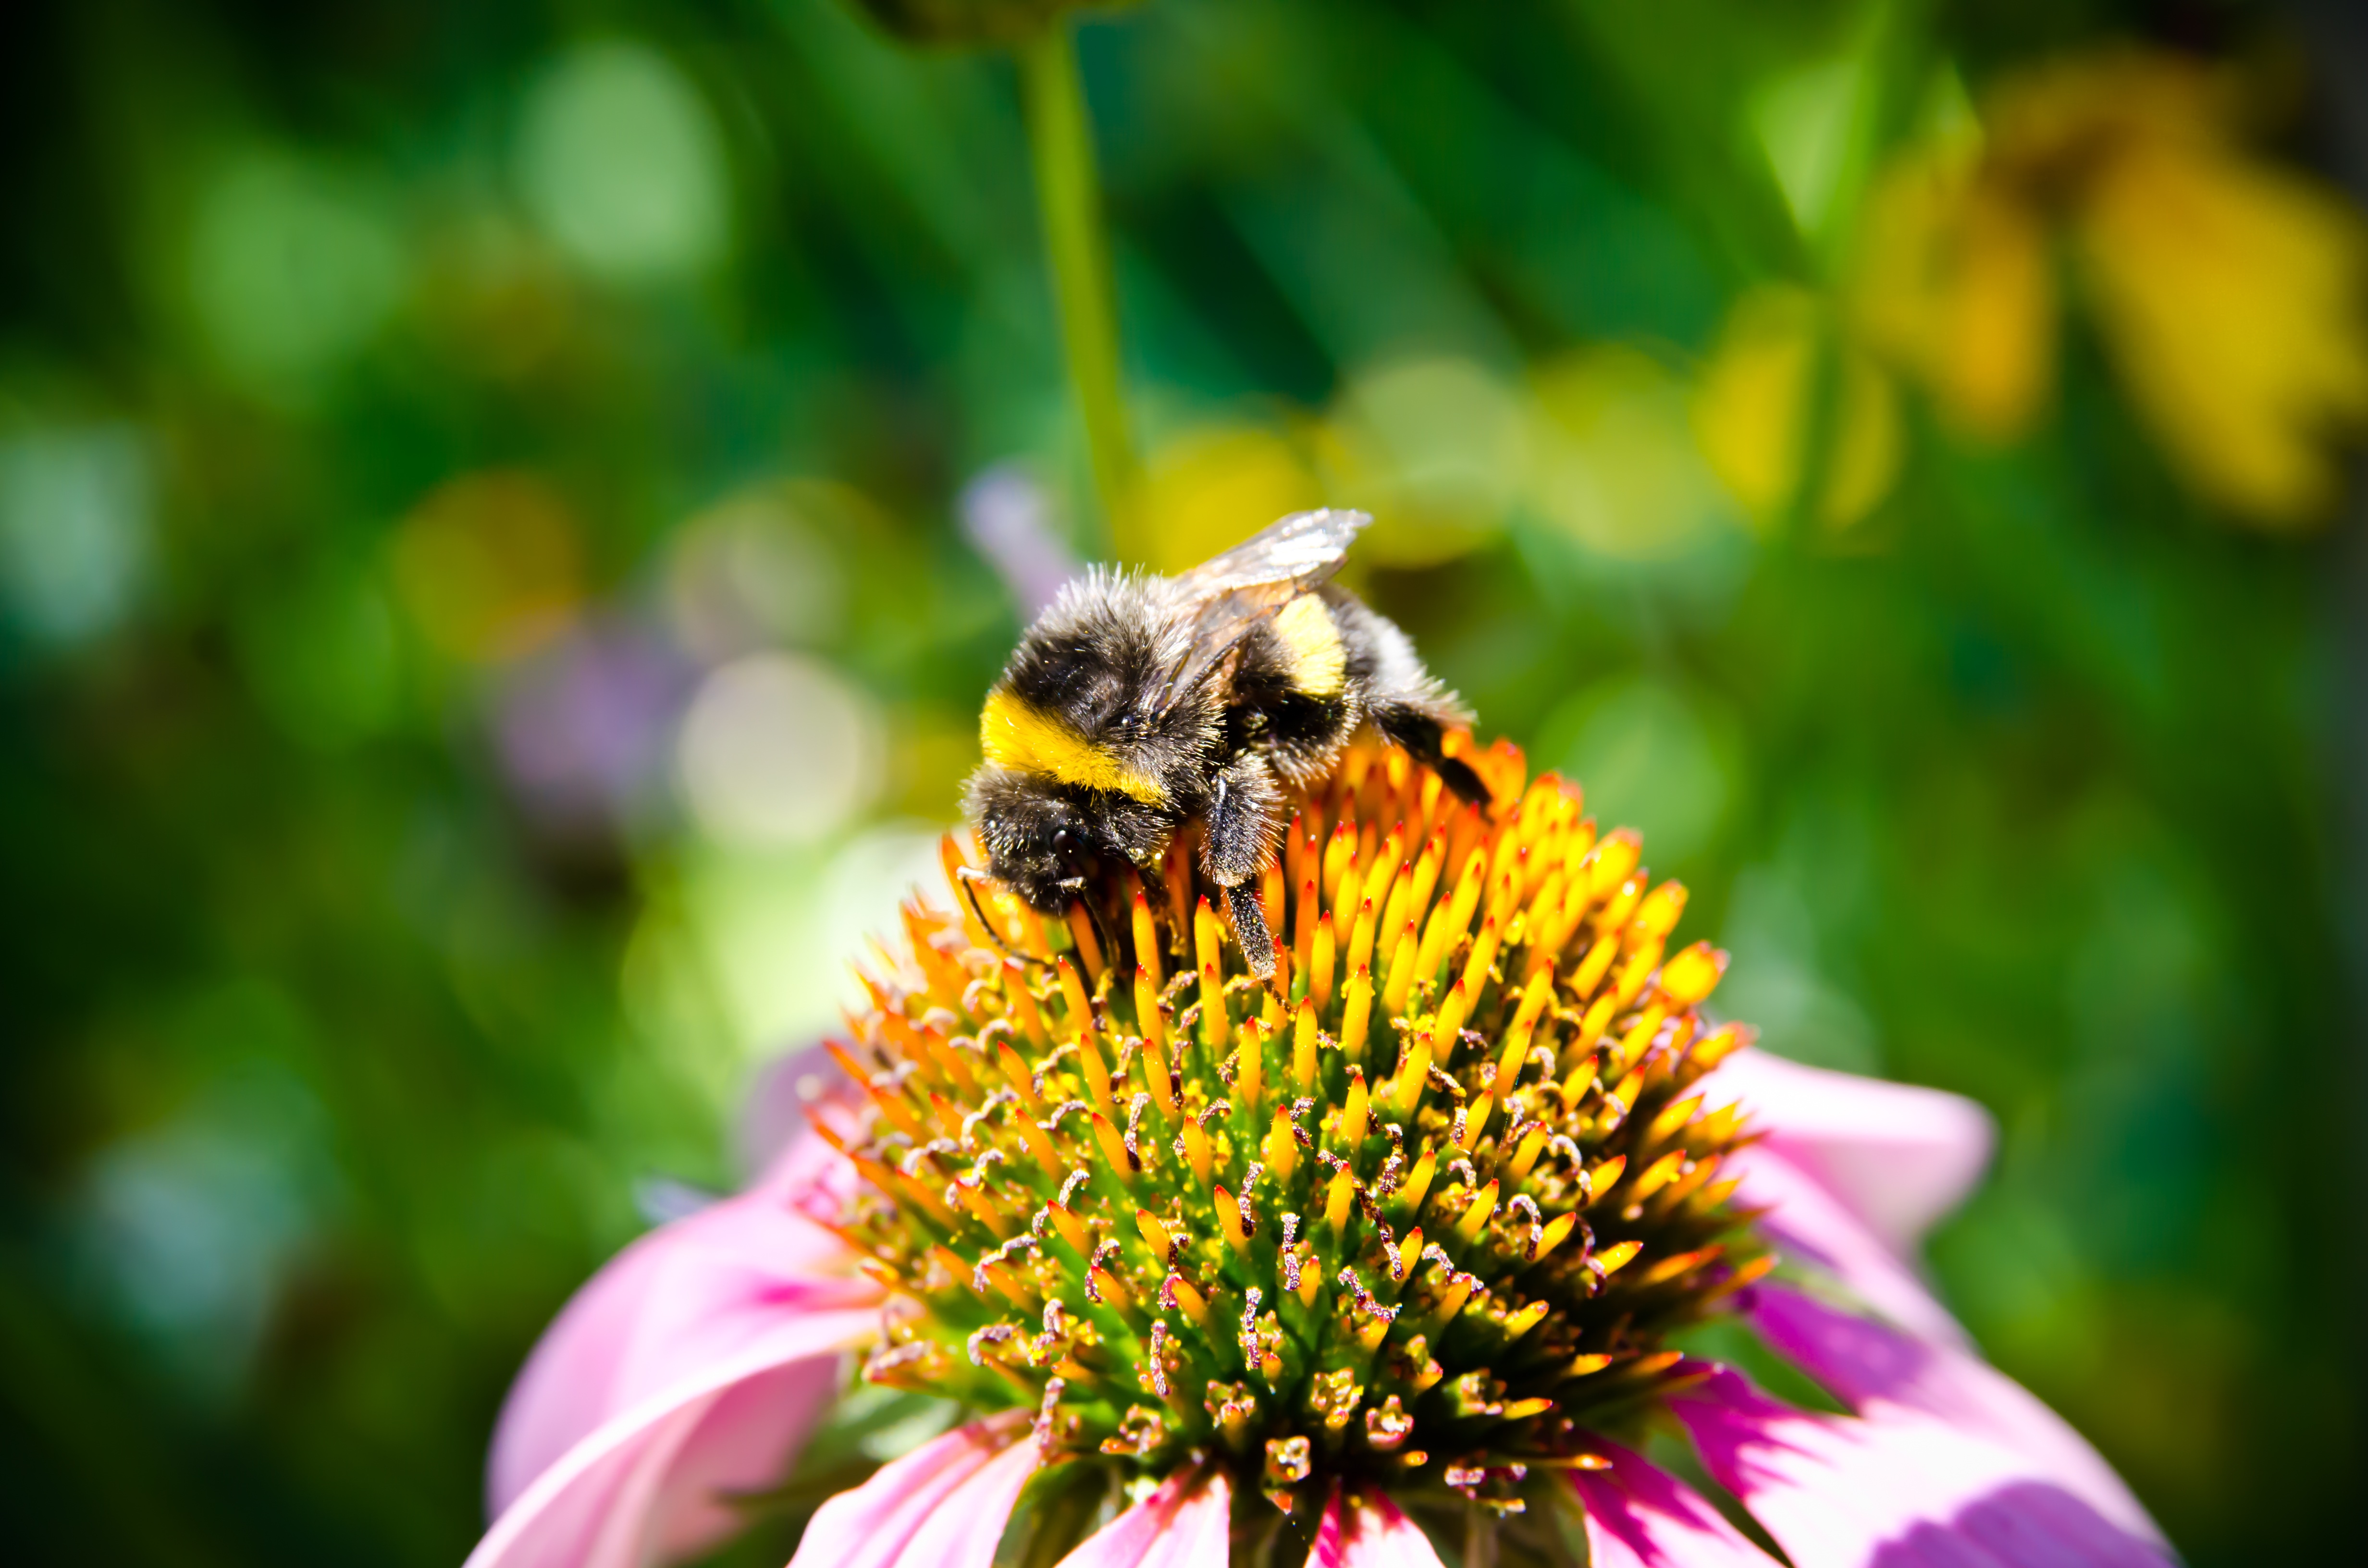
nature, plant, photography, flower, petal, summer, wildlife, pollen, green, insect, botany, yellow, flora, fauna, invertebrate, wildflower, close up, bee, insects, bumblebee, nectar, macro photography, close up view, honey bee, pollinator, membrane winged insect, bee collectiong pollen